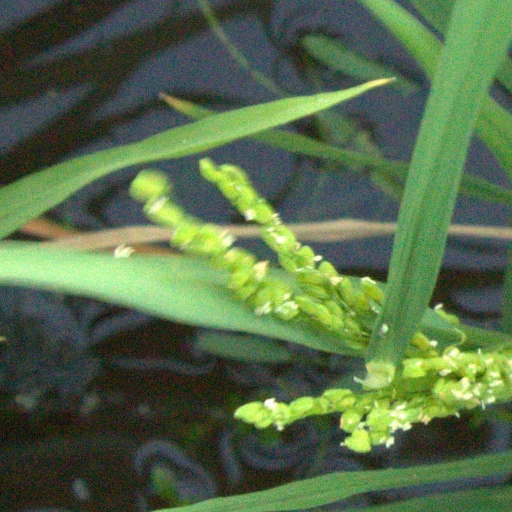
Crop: rice